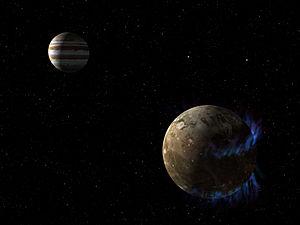
Ganymède, de nom international Jupiter III Ganymede, est un satellite naturel de Jupiter. Sur l'échelle des distances au centre de Jupiter, il s'agit du septième satellite naturel connu de la planète et du troisième satellite galiléen. Terminant une orbite en approximativement sept jours terrestres, il participe à une résonance orbitale dite de Laplace, de type 1:2:4, avec Europe et Io. Avec son diamètre de 5 268 kilomètres, dépassant de 8 % celui de la planète Mercure et de 2 % celui de Titan, la plus grande lune de Saturne, Ganymède est le plus gros satellite naturel de Jupiter mais également le plus gros de tout le Système solaire. Étant constitué en quantités à peu près égales de roches silicatées et de glace d'eau, sa masse n'est que 45 % de celle de Mercure, mais reste la plus importante de tous les satellites planétaires du Système solaire, atteignant 2,02 fois celle de la Lune.